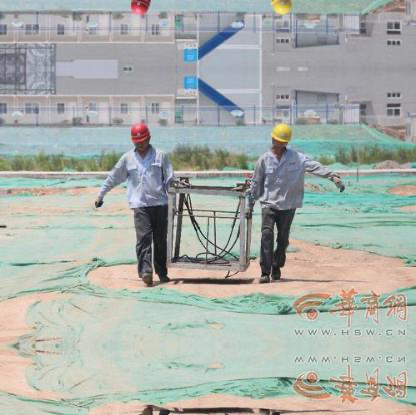
Objects in the image:
label: helmet
label: helmet
label: helmet
label: helmet